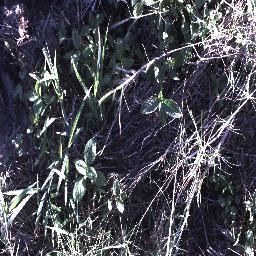
Label: negative